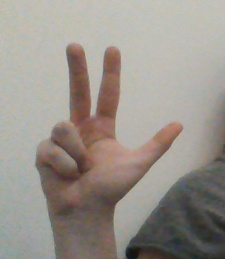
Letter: al